Laura Sullivan (composer)

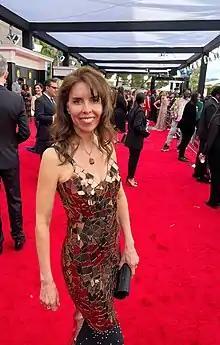
Sullivan in 2022

Laura Sullivan is an American composer, arranger, pianist, producer, author, and a New-age, World, Spoken Word, Native American, and Pop music artist. She has worked with leading musicians of the industry and Grammy award winners including Eric Sullivan, Nancy Rumbel, Jeff Oster, Eugene Friesen, and Will Ackerman. She is best known for her album, "Love's River", which won the Grammy Award for Best New Age Album in the 56th Annual Grammy Awards. "Love’s River" was recognized as one of the best commercial productions by Will Ackerman after 2009. Sullivan's album "Pieces of Forever" was nominated for Best New Age Album in the 64th Annual Grammy Awards.